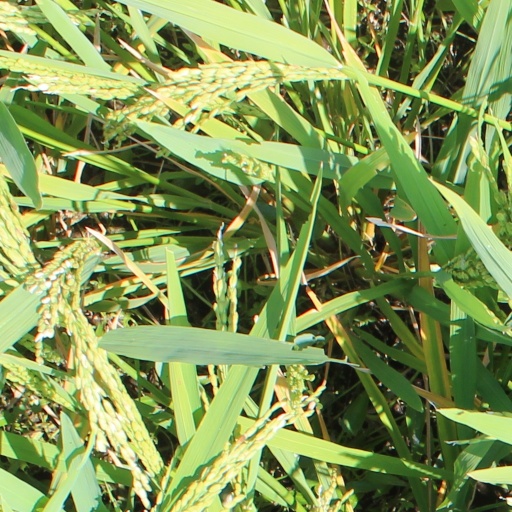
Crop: rice